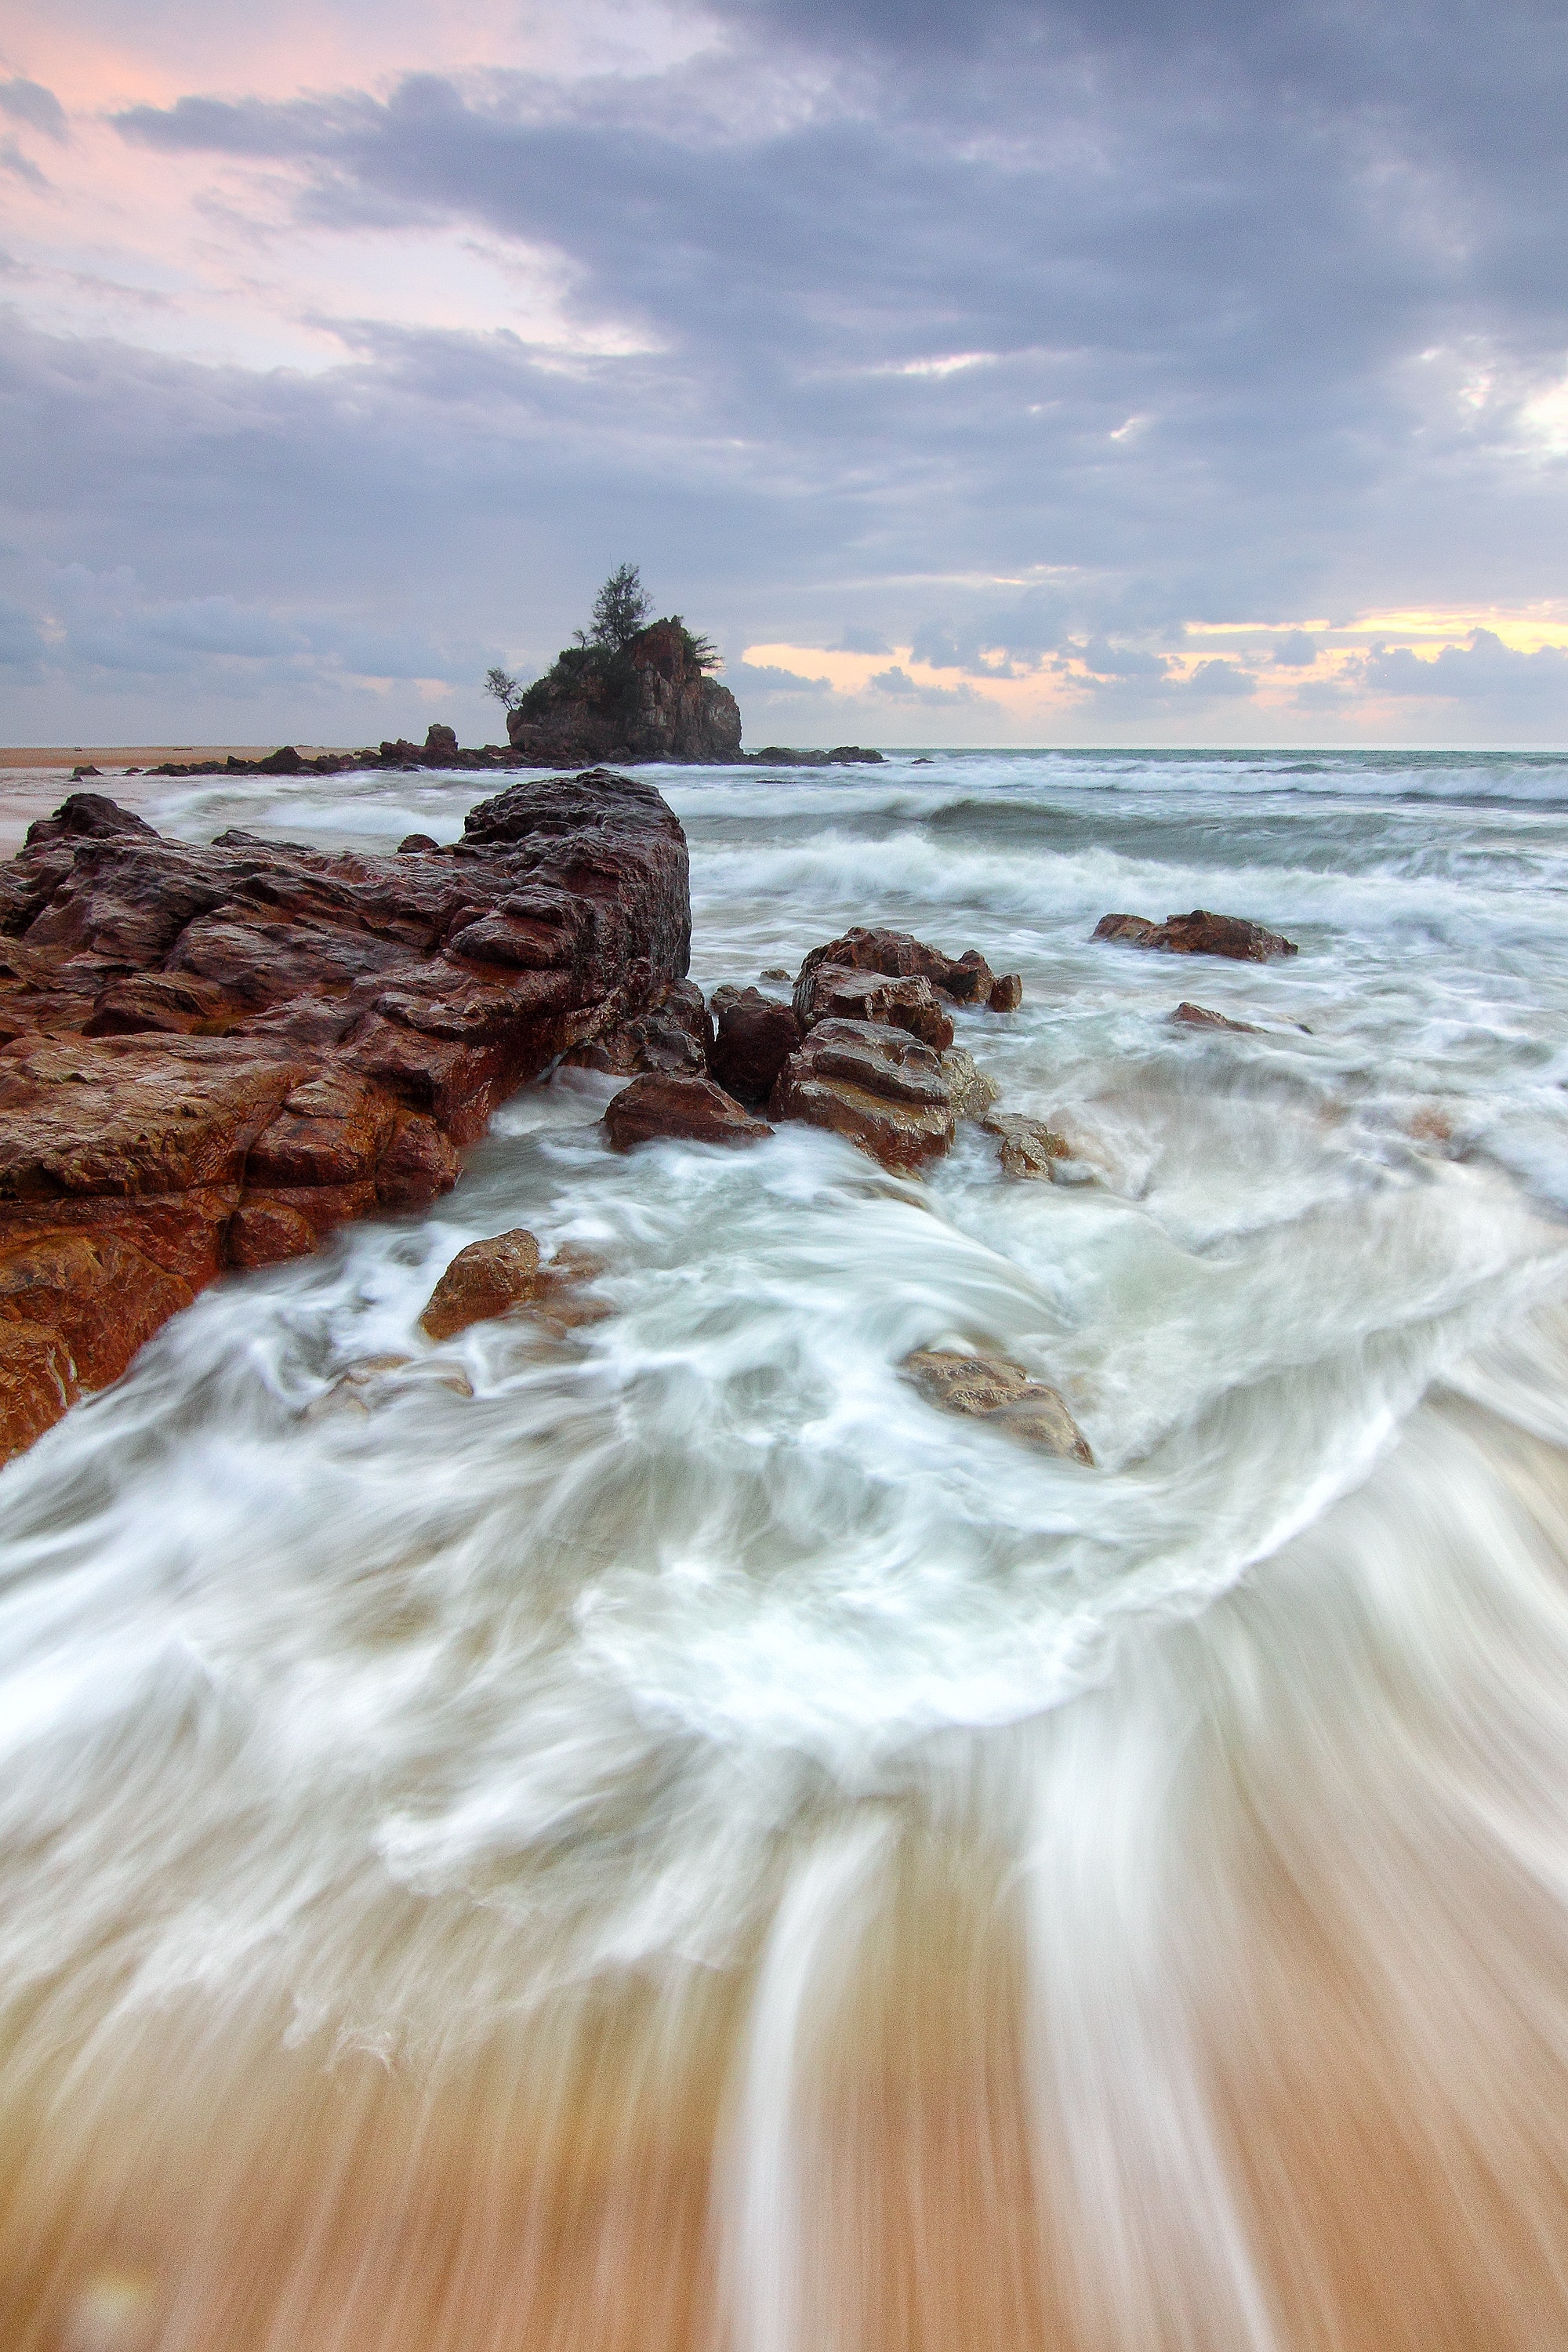
body of water, wave, water, sea, nature, sky, shore, coast, wind wave, rock, ocean, natural landscape, tide, water resources, coastal and oceanic landforms, beach, watercourse, cloud, rapid, headland, bay, wind, photography, horizon, landscape, vacation, cliff, terrain, river, tourism